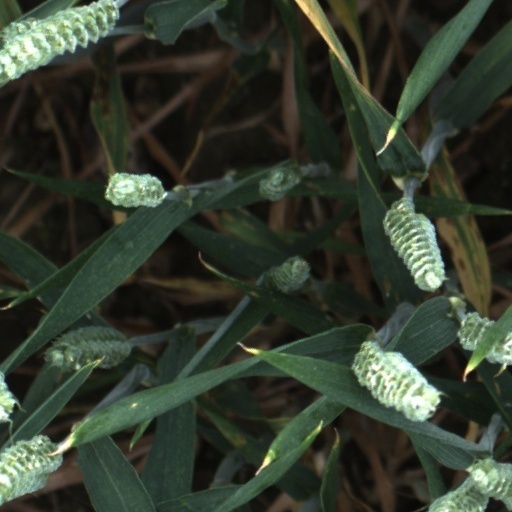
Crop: wheat